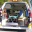
Label: ambulance